Kosoma, Oklahoma

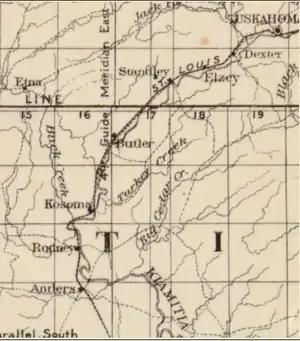
Map showing Kosoma, Indian Territory, c. 1898--the height of its success.

A permanent settlement has existed at the site of modern Kosoma since at least the 1880s. During the 1880s, the St. Louis-San Francisco Railway, more popularly known as the “Frisco”, built a line from north to south through the Choctaw Nation, connecting Fort Smith, Arkansas with Paris, Texas. The railroad paralleled the Kiamichi River throughout much of its route in present-day Pushmataha County. Train stations were established every few miles to aid in opening up the land and, more particularly, to serve as the locations of section houses. Supervisors for their respective miles of track lived in the section houses to administer the track and its right-of-way. These stations also served as points at which the trains could draw water.